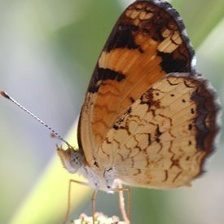
Species: CRECENT